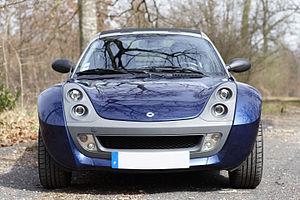
Smart Roadster Coupé. C'est un modèle acheté en 2004, numéro de série 37040 sur les 43091 produits. La couleur est bleu Star Blue (C85L/EAF) et cellule Tridion grise (C02L/EB2). Il est équipé avec la pack sport (commande de boite de vitesses au volant, jantes 16 pouces Spikeline) et pack confort (détecteur de pluie, allumage automatique des phares, ordinateur de bord). La photo a été prise avec un Canon EOS 350D et objectif Canon 50mm F1.4 @ F2.8.
Le Smart Roadster est un véhicule sportif 2 places développé par Smart à partir du modèle City Coupé et reprenant son architecture : cellule de sécurité tridion apparente, panneaux de carrosserie en matière plastique interchangeables et ensemble moteur-boîte à l'arrière.